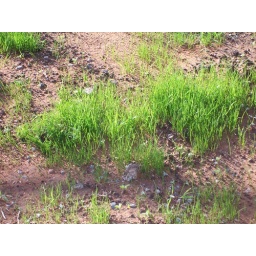
4/2/2007 - Signs of the grass seed we planted. Hope we can get some of the bare spots in the backyard filled in.